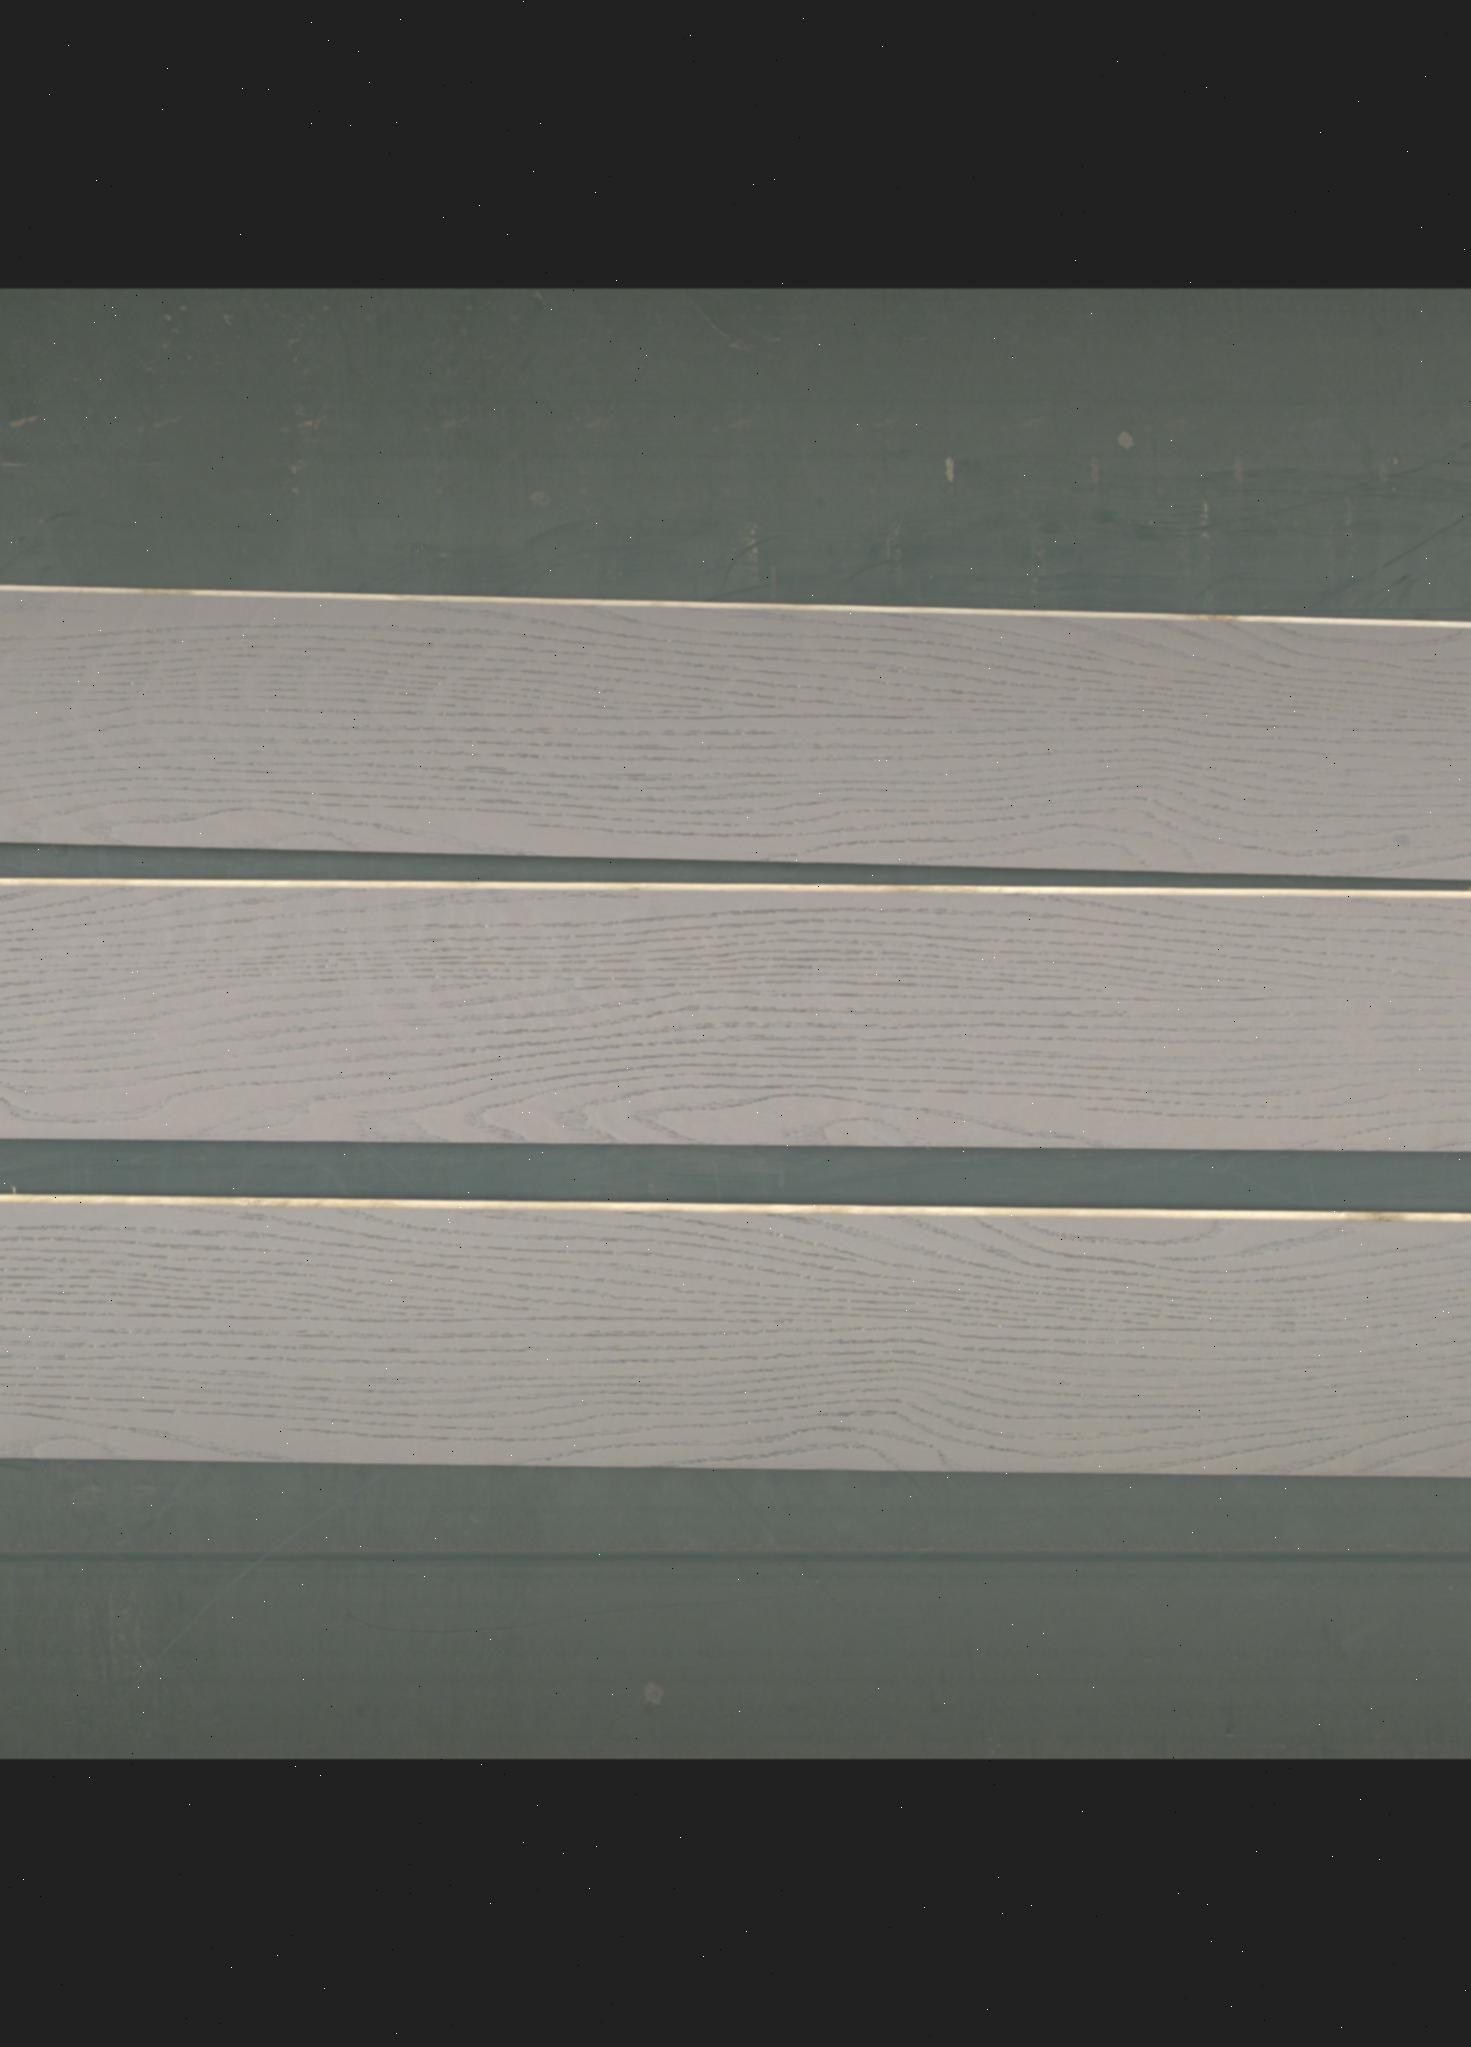
Label: mixers